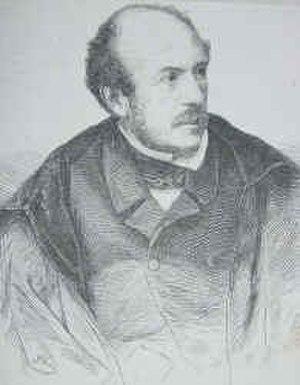
Johann Moritz Rugendas est un peintre bavarois, descendant d'une famille d'artistes. Il dessina dès son jeune âge et étudia auprès de son père Johann Lorenz Rugendas, puis d’Albrecht Adam à Munich. Il voyagea au Brésil de mars 1822 à août 1825, d'abord comme dessinateur de l'expédition Langsdorff, puis à son propre compte. Revenu en Europe, il publia Malerische Reise in Brasilien -- Voyage pittoresque au Brésil, un album de 100 planches lithographiques accompagné de texte chez Engelmann à Paris. En 1829, il voyagea en Italie, où il perfectionna sa peinture. Appuyé par Alexander von Humboldt, il prépara ensuite un voyage dans l'Amérique latine. Il voyagea de 1831 à 1847, d'abord au Mexique, puis surtout au Chili, avec des voyages au Pérou et en Argentine. Pendant tous ces voyages, il peignit des paysages, les notabilités des pays récemment indépendants, le peuple et ses coutumes. De retour en Europe, il vendit ses collections au roi de Bavière contre une pension et poursuivit sa carrière pendant dix ans avant de mourir; mais on se souvient surtout de son œuvre d'Amérique latine.